Lone Shieling

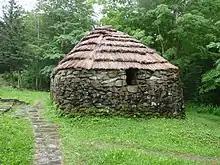
The Lone Shieling sheep crofter hut, or "bothan".

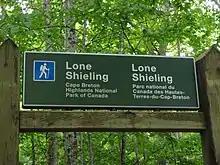
Lone Shieling trail sign.

The Lone Shieling is a Scottish-style sheep crofters hut (also known as a bothan or shieling) located in Cape Breton Highlands National Park, Nova Scotia. Built in 1942, it is one of the earliest structures in the park and is a Recognized Federal Heritage Building (ID 4627) due to its historical and architectural significance. A short trail, named for the building, leads to Lone Shieling. The building is constructed from irregular field stone with a timber and thatch roof.